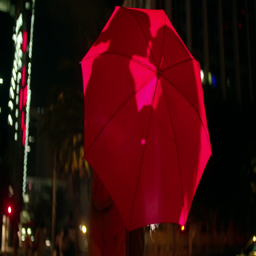
happy teen couple kissing behind a red umbrella with a background of city lights